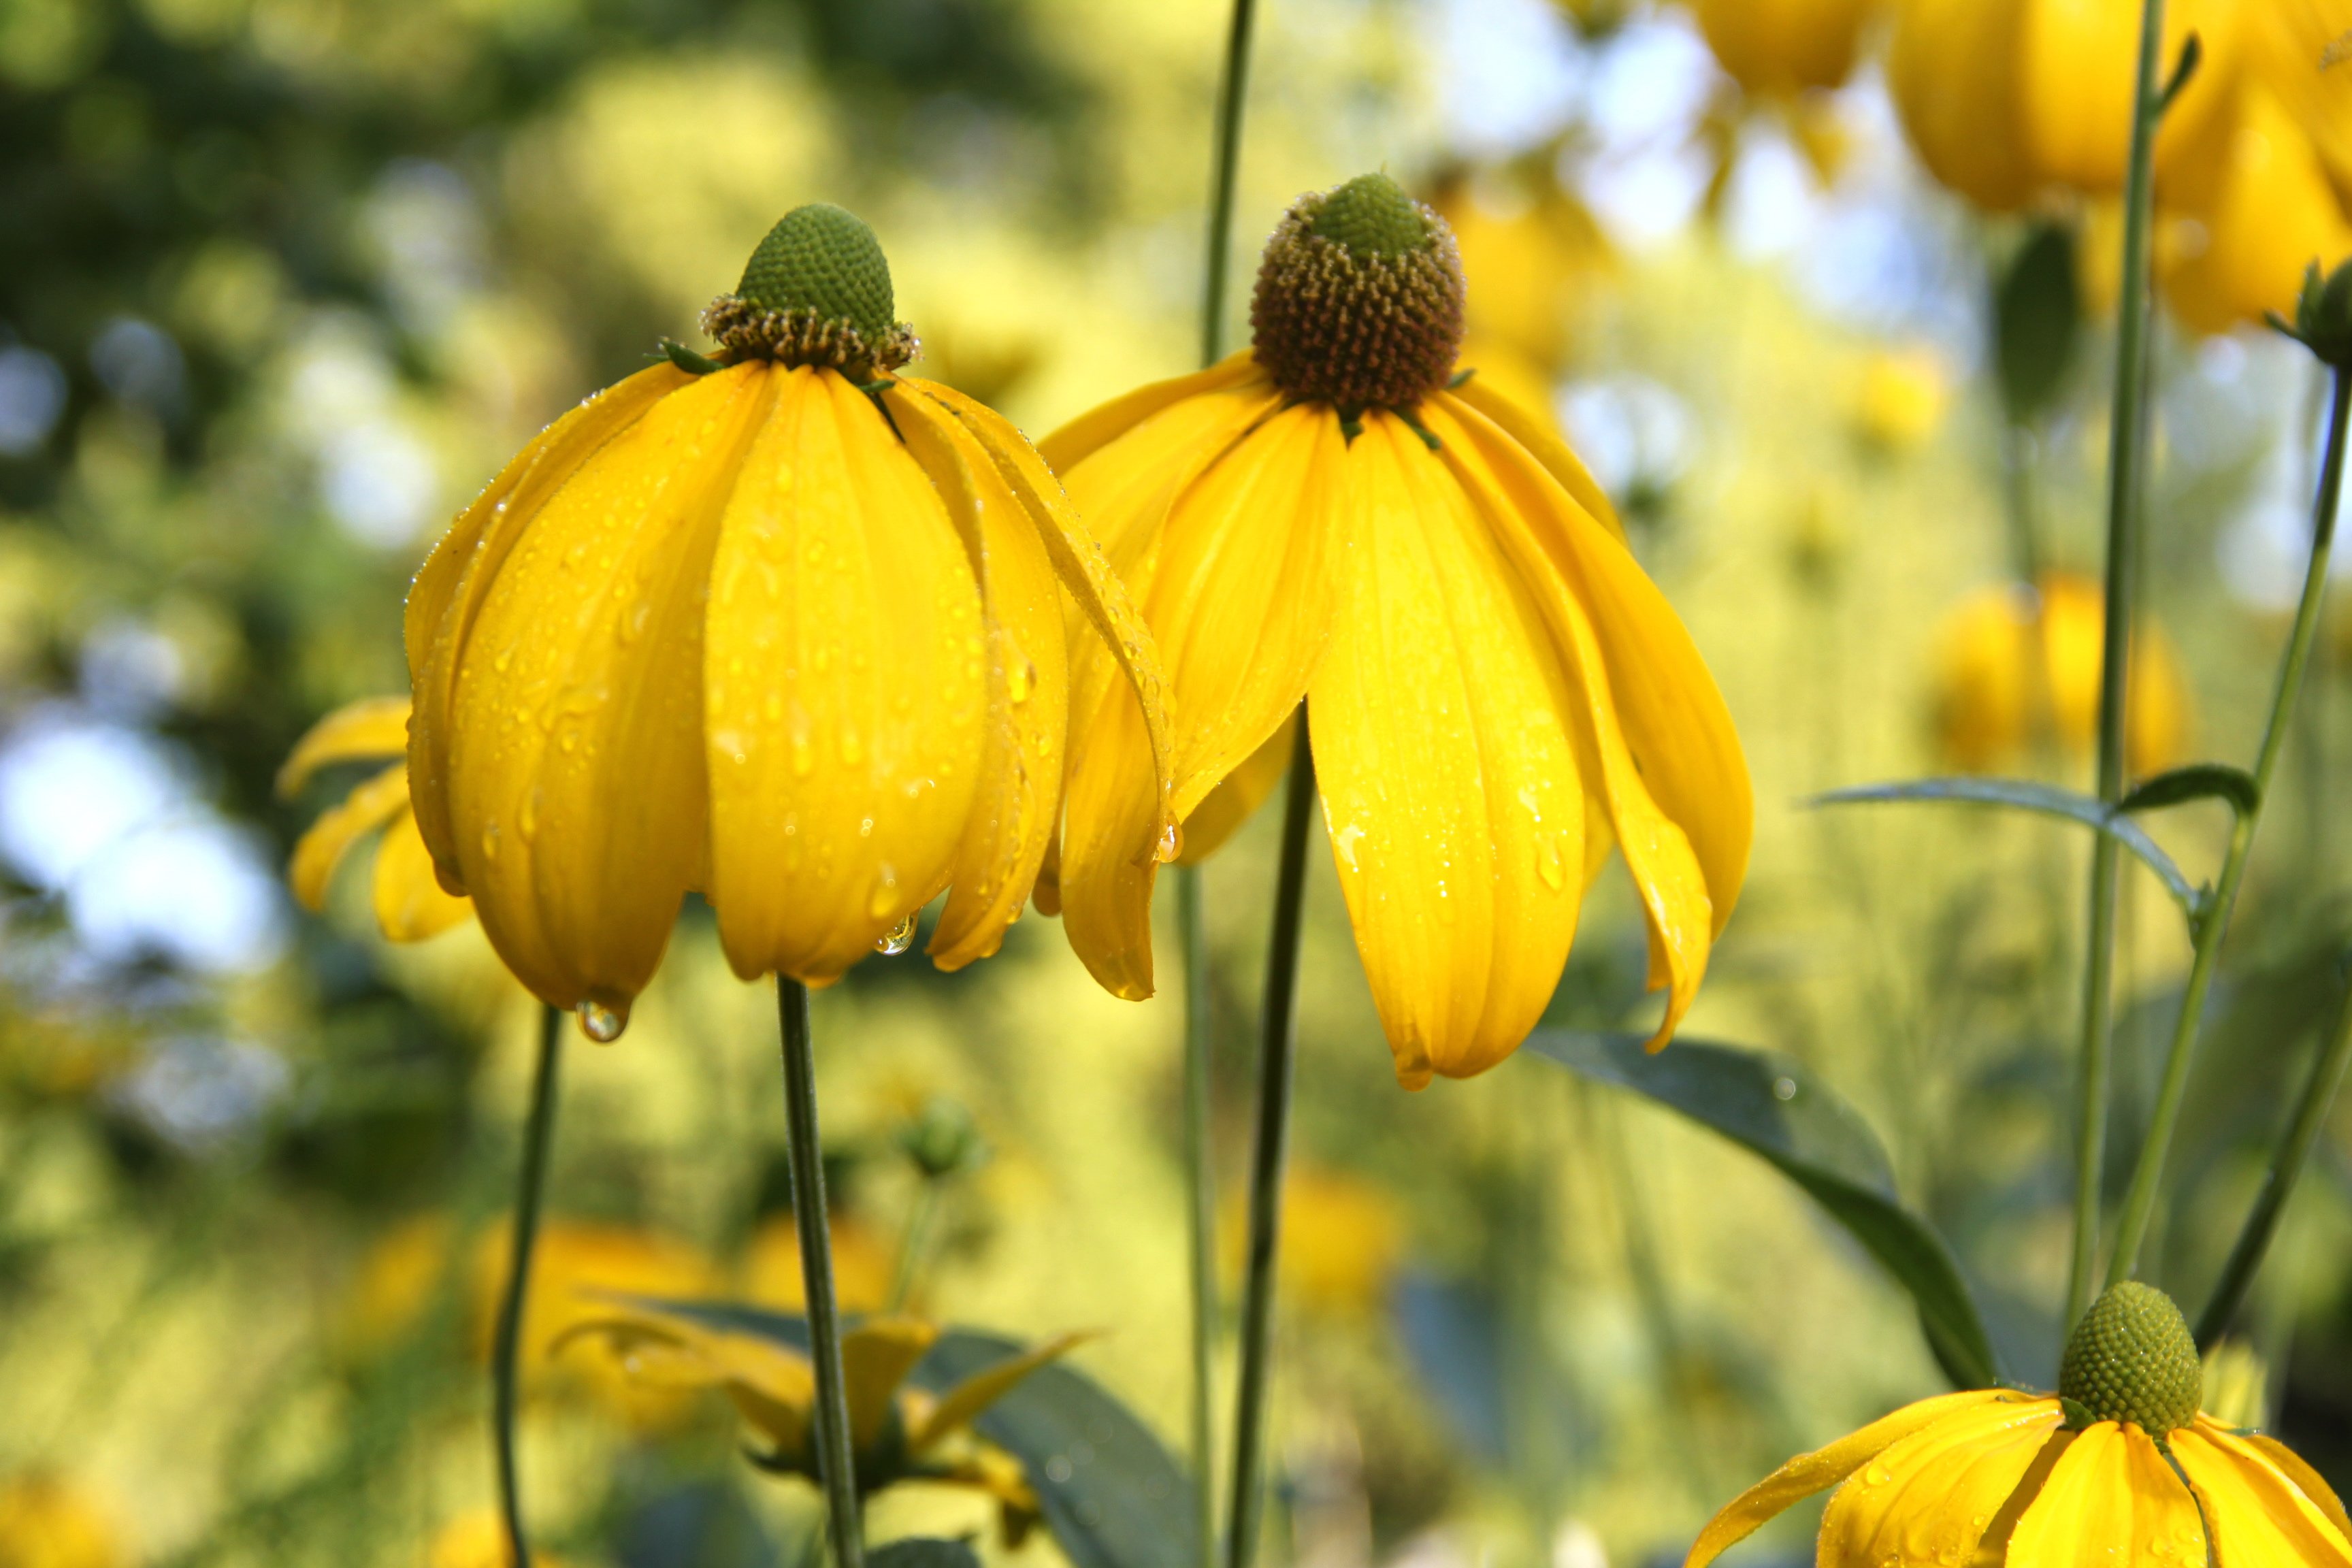
nature, blossom, plant, field, meadow, prairie, sunlight, flower, petal, bloom, summer, produce, autumn, botany, yellow, flora, wildflower, close up, macro photography, flowering plant, daisy family, sun brews, helenium, land plant